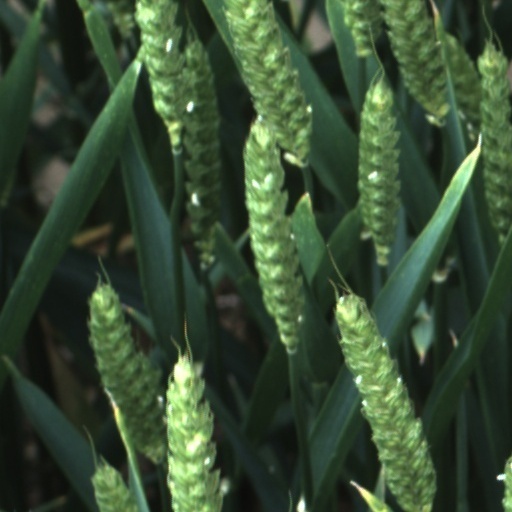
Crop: wheat